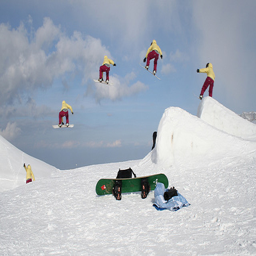
A group of snowboarders taking turns jumping off a ramp
a multi shot of a snowboarder shredding the gnar
A man riding a snowboard off the side of a snow bank.
Five snowboarders jump off a snow covered ramp.
Five snowboarders in yellow jackets perform a simultaneous jump.